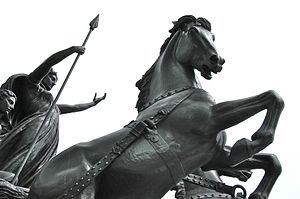
Boudicca / Oprøret / Boudiccas skæbne
Thomas Thornycrofts statue.
Boudicca var en keltisk dronning over icenerne, en keltisk stamme i dagens Norfolk i England. Hun var født omkring år 25 og ledede icenerne og allierede stammer i et oprør mod romerne i år 61.